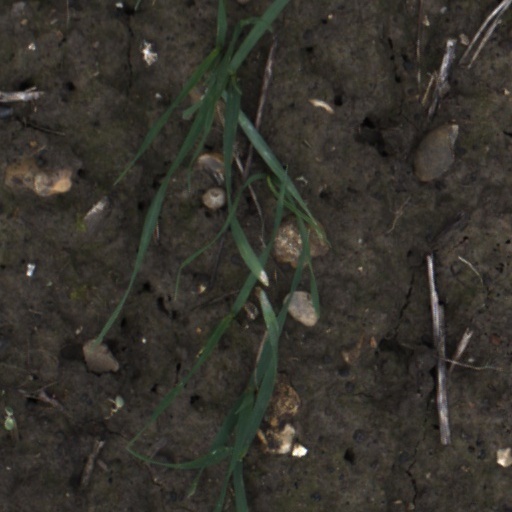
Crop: wheat